Frederic Richard Lees

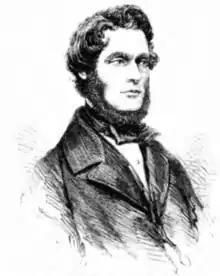
Lees in 1860

Frederic Richard Lees (15 March 1815 – 29 May 1897) was an English activist and writer. He was an advocate for temperance and vegetarianism.